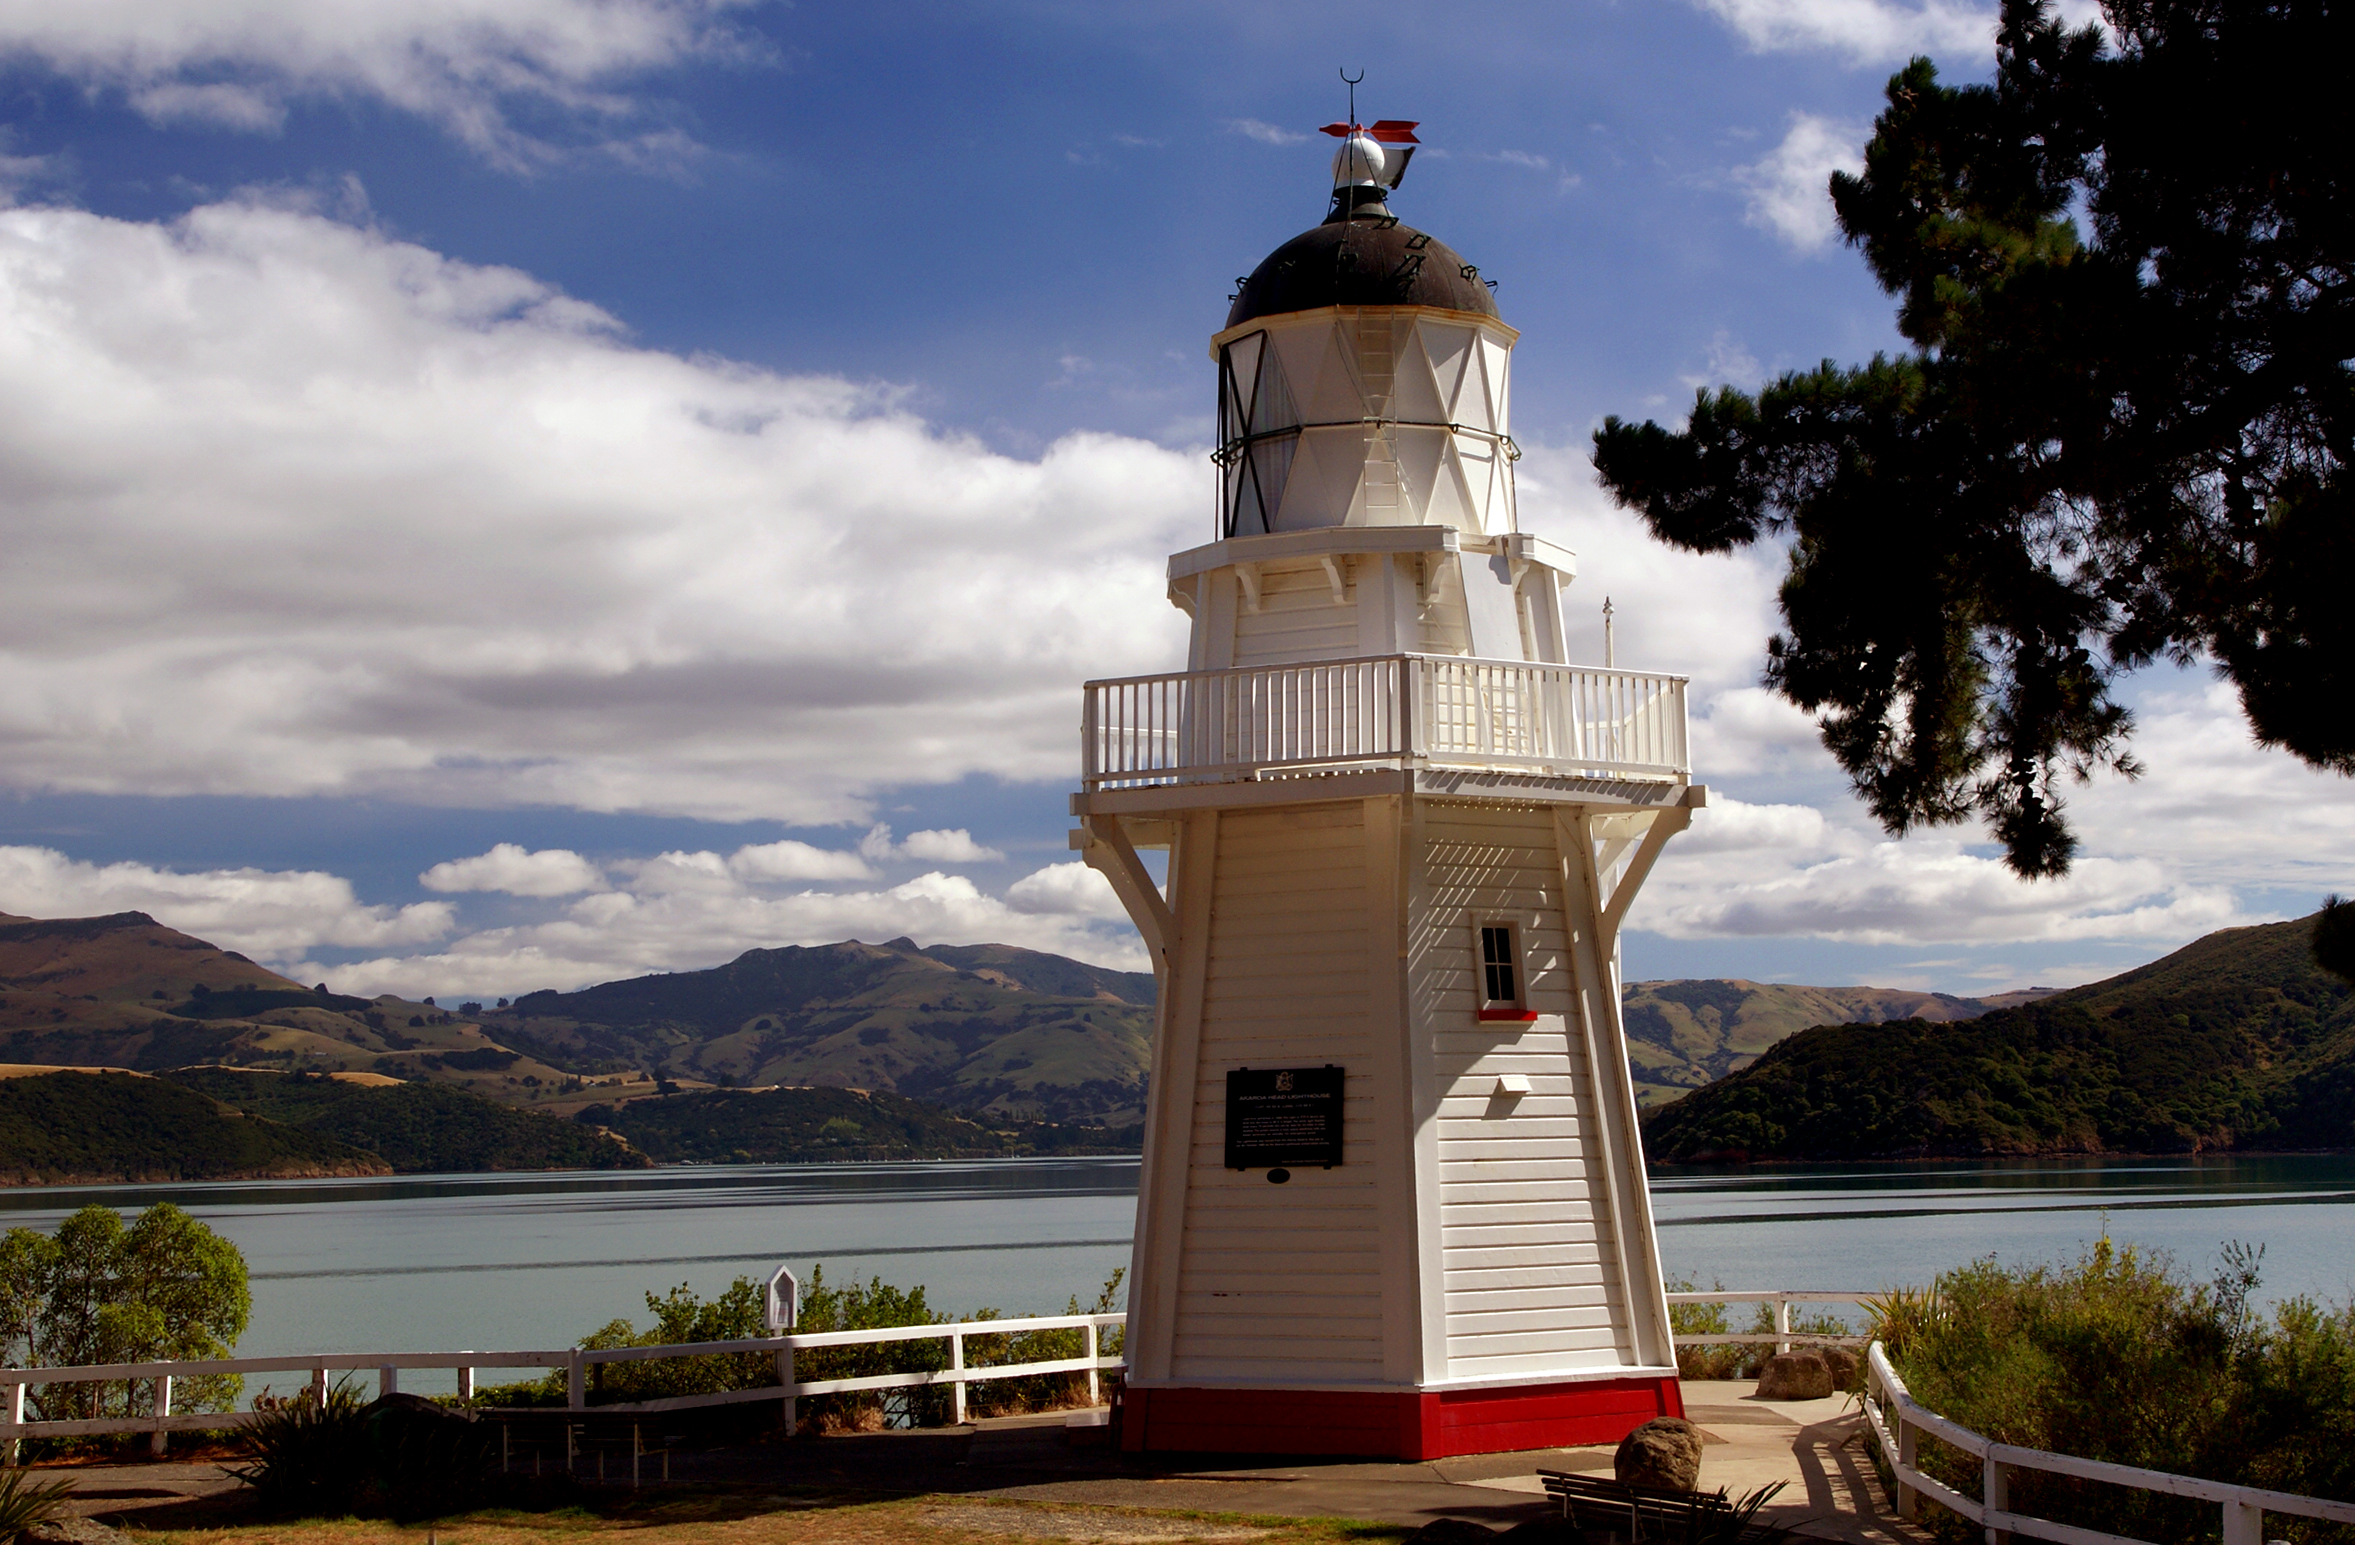
sea, lighthouse, tower, landmark, lighthouses, akaroasights, whitebuilding